Hançerkale

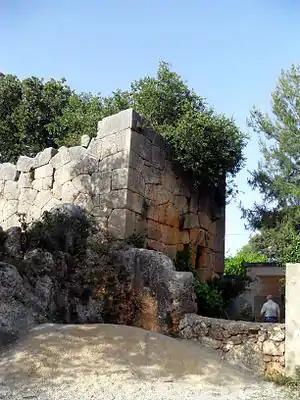

Hançerkale (literally "dagger castle") is the popular name given to a Byzantine observation tower ruin in Mersin Province, Turkey.